Power Distribution Equipment Identification

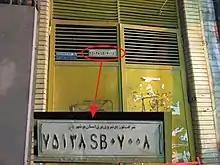
A distribution substation in Bushehr, Iran (bazaar area) with the PDEID label 75138SB07008

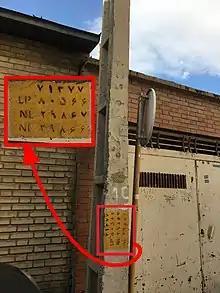
Pole with double circuit LV line in Shiraz (Iran) has PDEID labels installed: 71377LP80566 for pole 71377NL29866 for first circuit 71377NL29867 for second circuit

The equipment label contains 12 numbers and characters. The first 5 identifies the zip code of the area where the equipment is located. The 5-digit postcode contains the location information provided by Iran Post for the whole country. The next two are letters which identify the equipment type-ID. The last five digits are an assigned sequence (or serial) number for the equipment in the postcode area.